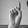
ASL letter: D